Cheetah Hunt

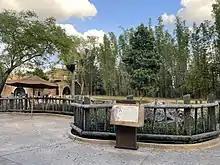
The Cheetah Hunt enclosure is depicted with parts of the ruined temple on the left side. A board is displayed in the foreground on the time of the Cheetah runs, with the enclosure in the background separated by a wooden fence. Tall trees surround the back side of the gated enclosure.

To go alongside Cheetah Hunt, the park opened an animal exhibit called Cheetah Run that replaced the Budweiser Clydesdales interaction area. The exhibit is located adjacent to the roller coaster's main launch sequence. The exhibit features glass-paneled viewing areas which allow visitors to watch cheetahs sprint across a dirt track and educational touch screen panels. Cheetah Run encompasses an area of and houses rockwork, a waterfall, and grassland among areas of a ruined temple. The cheetahs are housed within the old stable building.